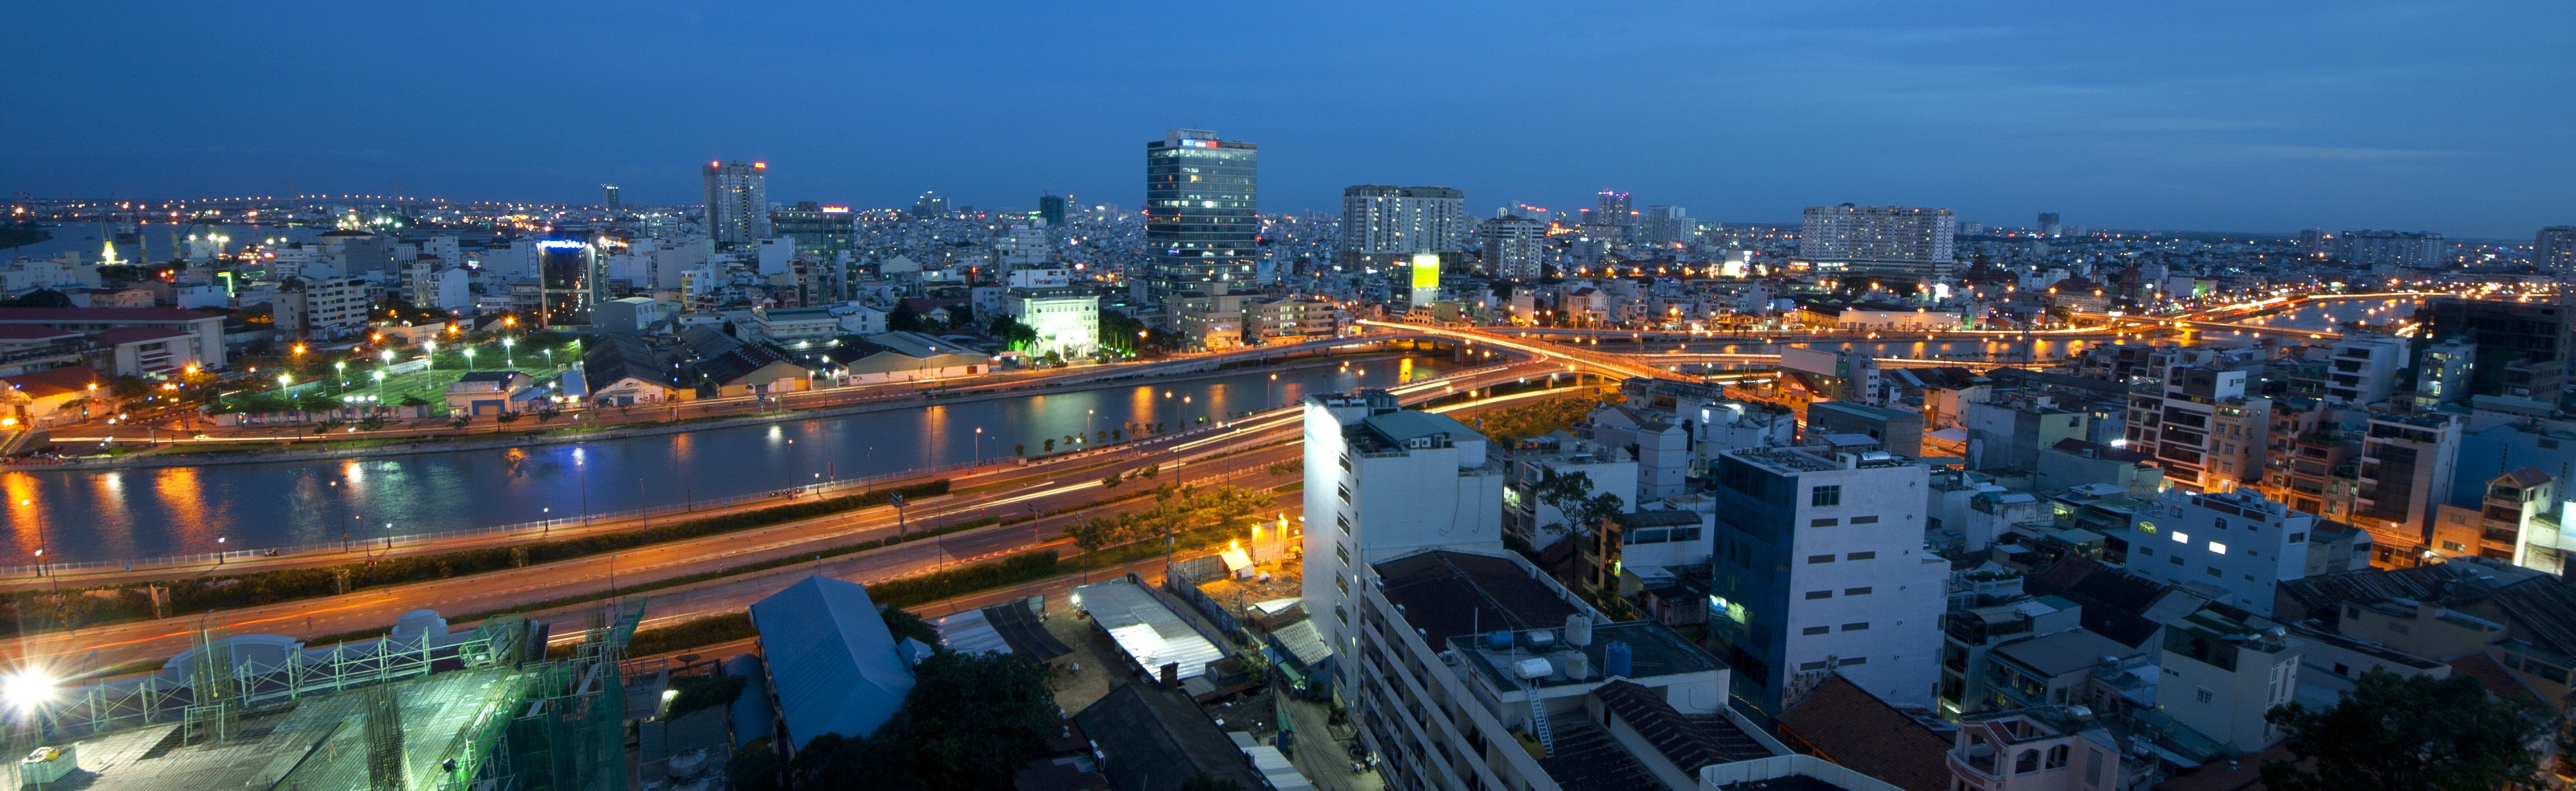
architecture, sky, skyline, night, photography, town, city, skyscraper, cityscape, panorama, downtown, dusk, evening, office, landmark, business, vietnam, financial, metropolis, city at night, city night, aerial photography, human settlement, metropolitan area